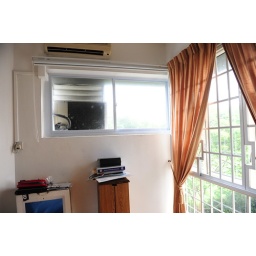
windows in left side bedroom